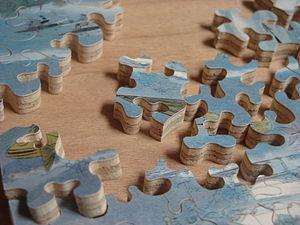
Un puzzle [pœzl], aussi appelé casse-tête au Canada francophone, est un jeu de patience qui consiste à reconstituer un objet à deux ou trois dimensions à l'aide de pièces qui s'emboîtent les unes dans les autres. Les puzzles en deux dimensions sont des reproductions de tableaux, de photos ou de dessins. Les puzzles font partie des jeux de la catégorie casse-tête. Certains puzzles en trois dimensions peuvent représenter par exemple des monuments connus.